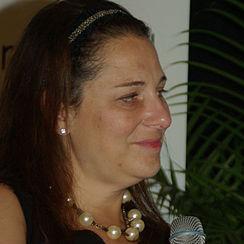
Age: 42